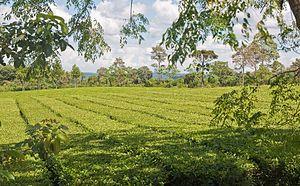
Le thé est une boisson aromatique préparée en infusant des feuilles séchées de théier, un arbuste à feuilles persistantes originaire des piémonts orientaux de l'Himalaya.